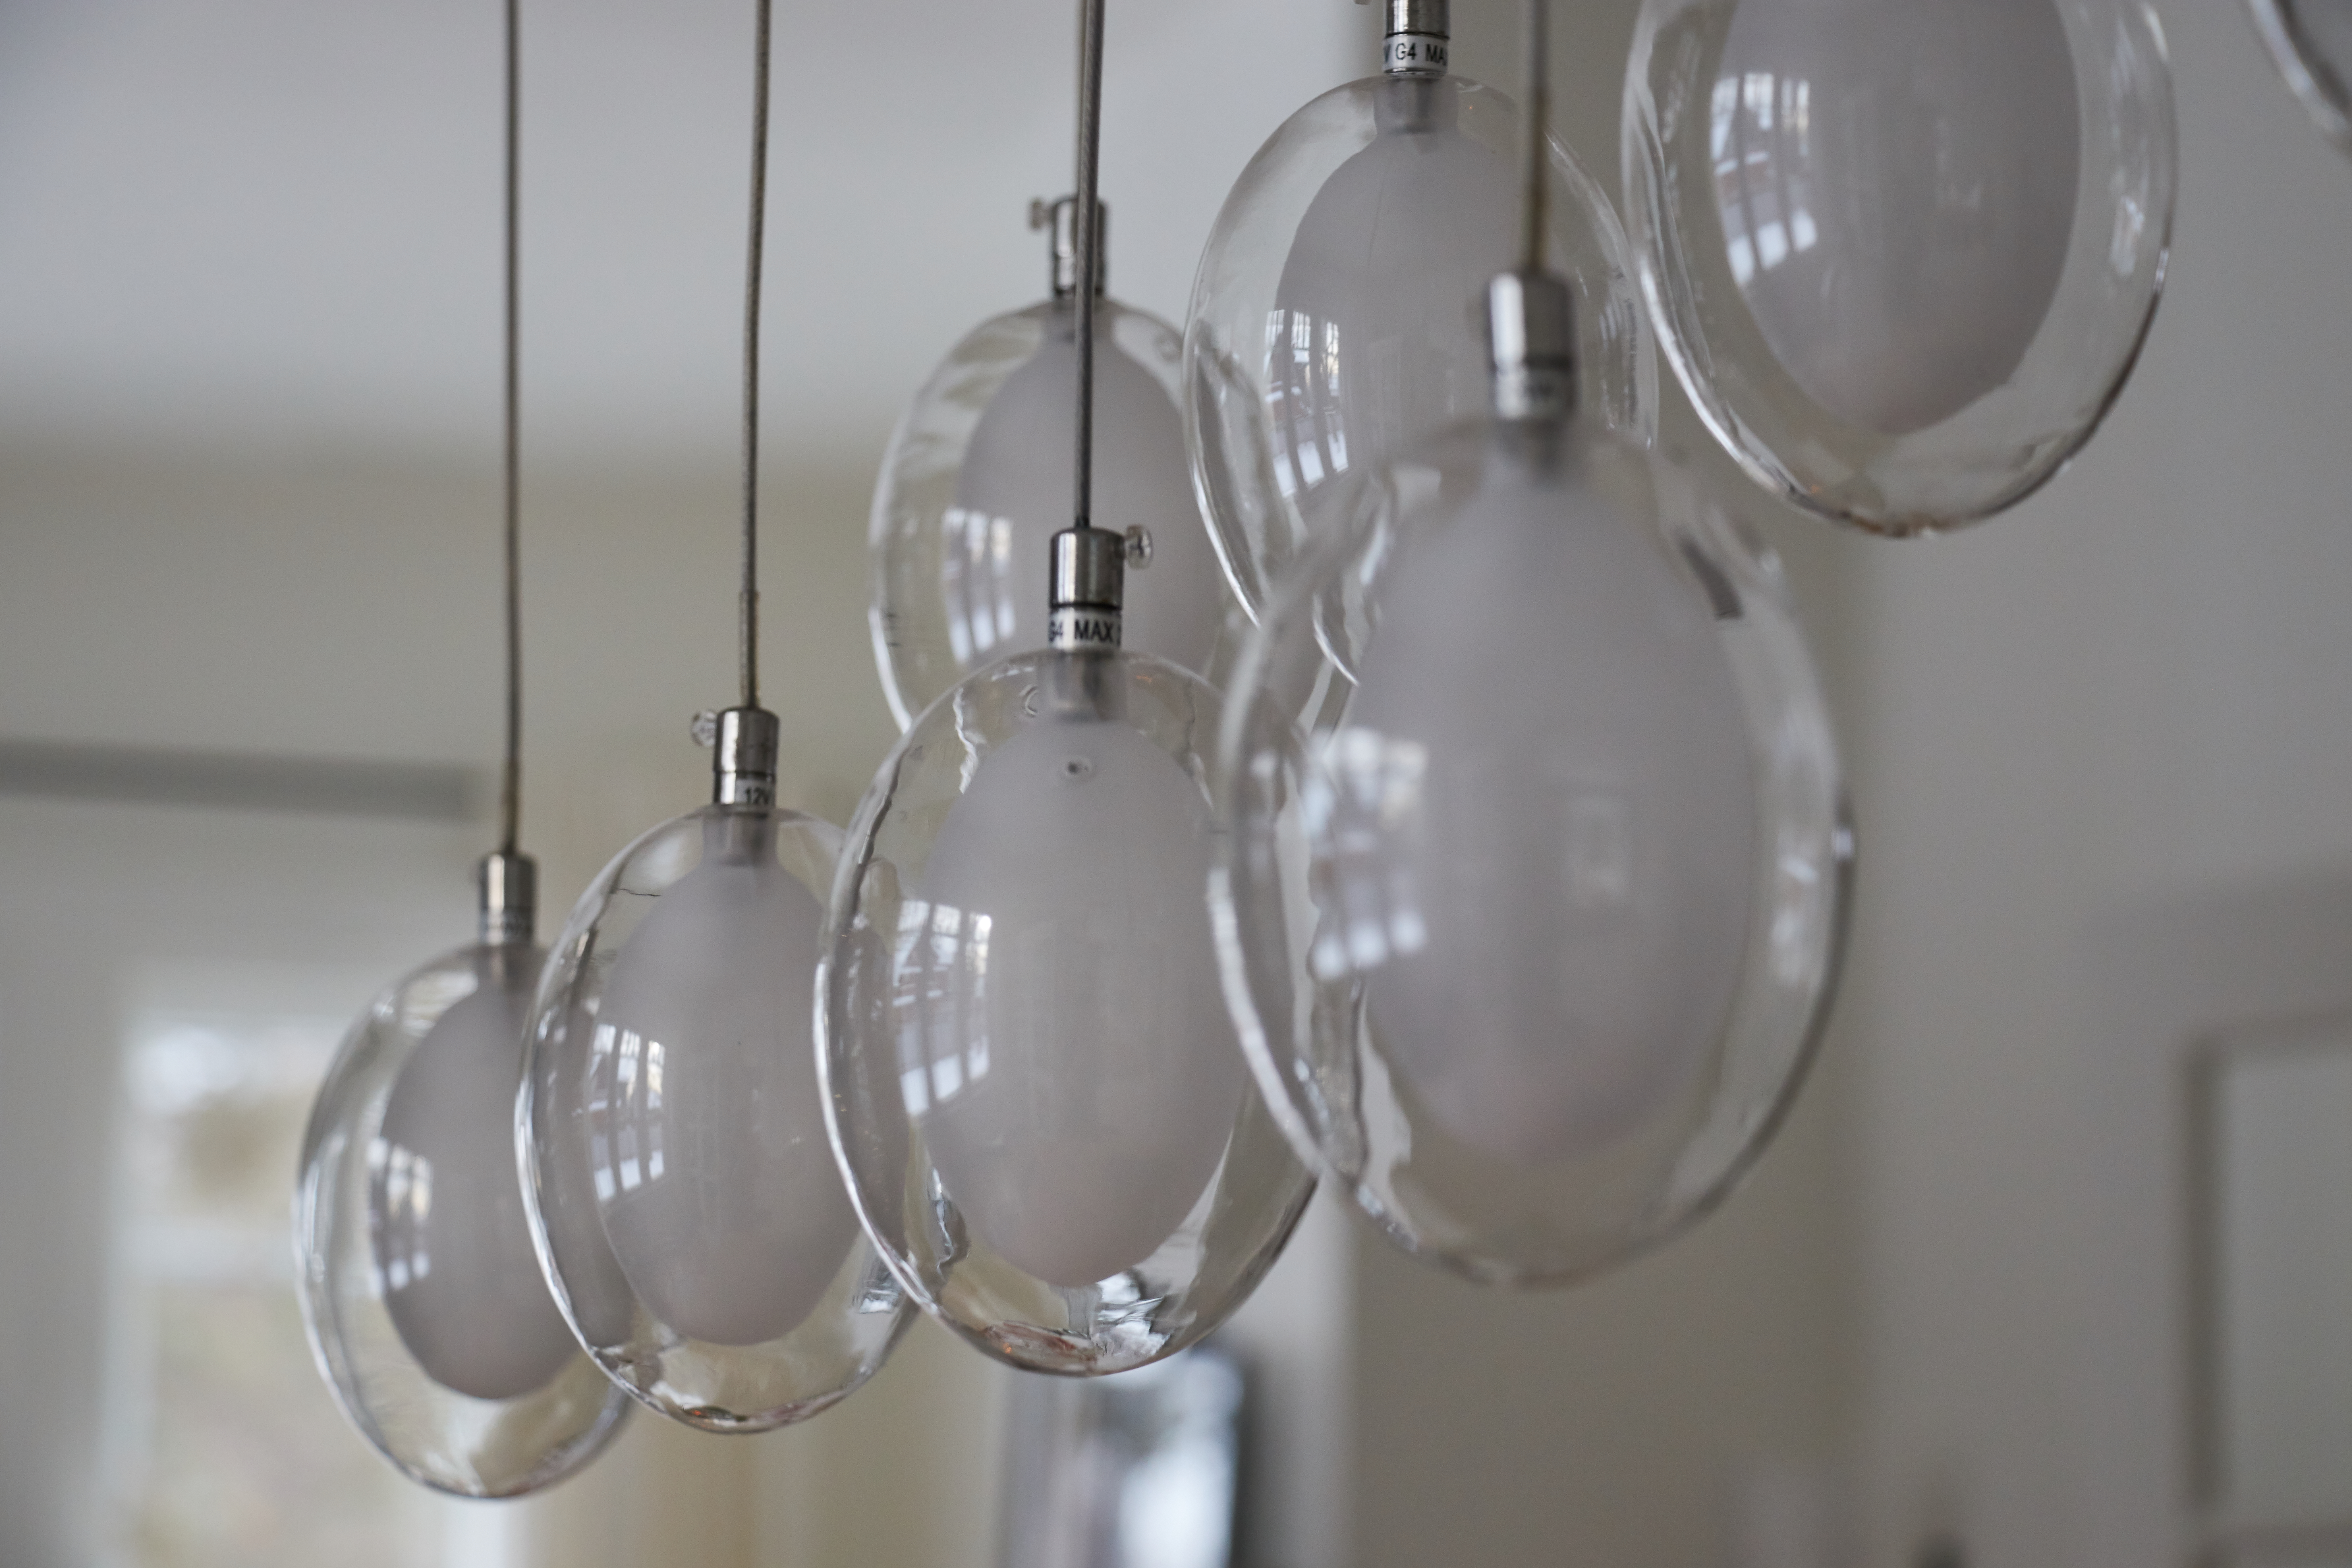
lighting, light fixture, ceiling, chandelier, glass, room, ceiling fixture, Transparent material, interior design, metal